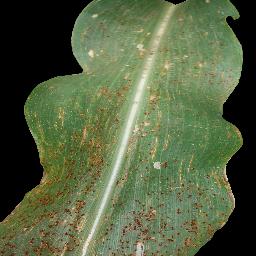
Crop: corn
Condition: (maize)_common_rust